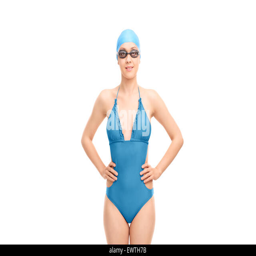
young woman with swimming goggles and a blue swimsuit looking at the camera isolated on white background